North Central Timor Regency

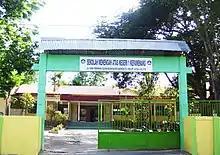
A highschool in Kefamenanu town

Education infrastructure in the regency includes 182 elementary schools, 85 junior highschools, 32 senior highschools, and 19 vocational highschools. There are two higher education institutions; University of Timor is a state-owned public university and one of only two public universities in the province, the other being University of Nusa Cendana in city of Kupang. University of Timor's main campus is located in Kefamenanu. Due to its close proximity and the lack of universities in neighbouring East Timor, many East Timorese students studied in the university; there were 6,000 in 2017. The regency has 21 registered kindergartens as of 2020.